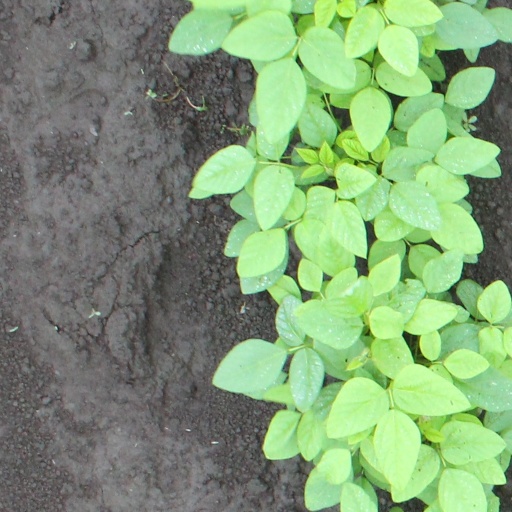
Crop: soybean